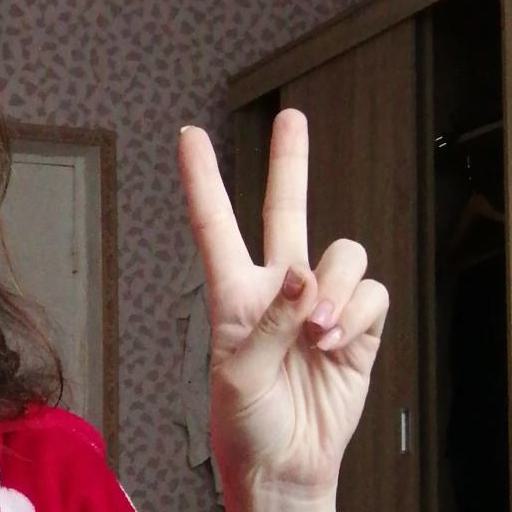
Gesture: peace